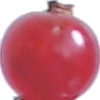
Label: redcurrant